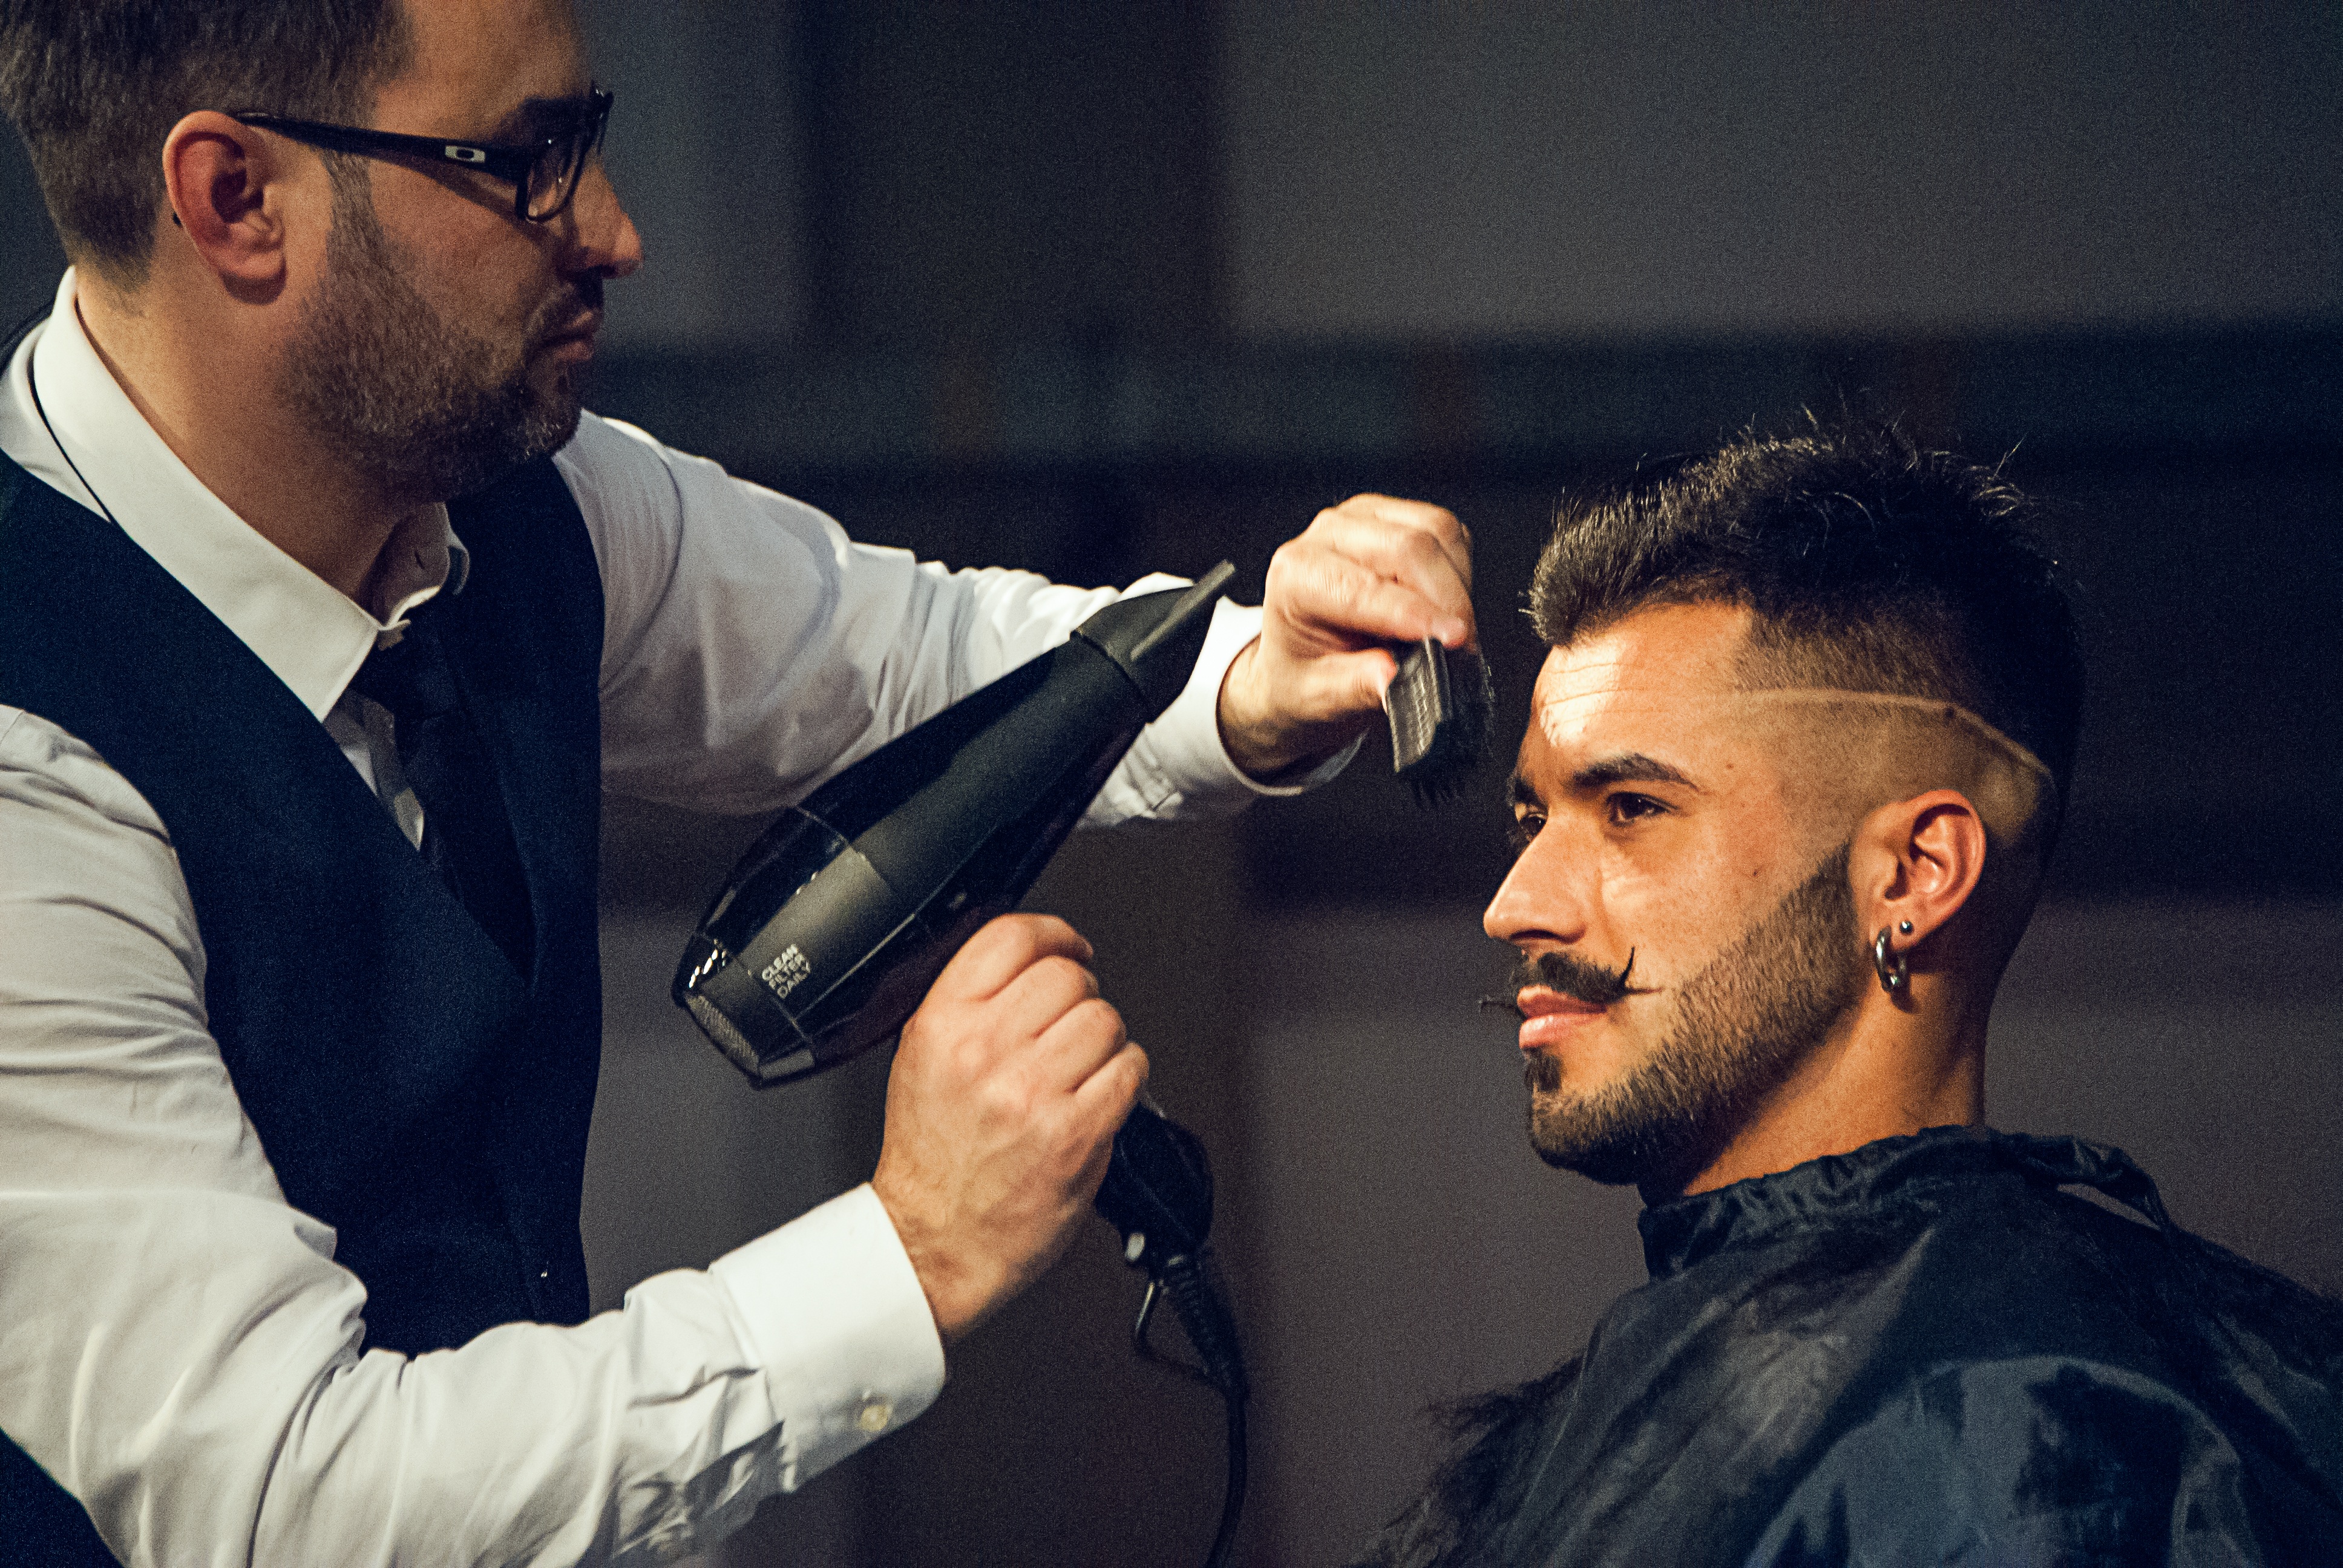
man, person, hair, model, beard, cut, men, presentation, hairdresser, cosmetics, expocosm tica, facial hair